Symbiosis

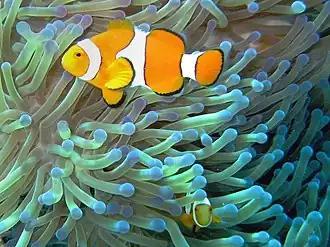
In a cleaning symbiosis, the clownfish feeds on small invertebrates, that otherwise have potential to harm the sea anemone, and the fecal matter from the clownfish provides nutrients to the sea anemone. The clownfish is protected from predators by the anemone's stinging cells, to which the clownfish is immune. The relationship is therefore classified as mutualistic.

Symbiosis is any close and long-term biological interaction between two organisms of different species. In 1879, Heinrich Anton de Bary defined symbiosis as "the living together of unlike organisms". The term is sometimes more exclusively used in a restricted, mutualistic sense, where both symbionts contribute to each other's subsistence. This means that they benefit each other in some way.